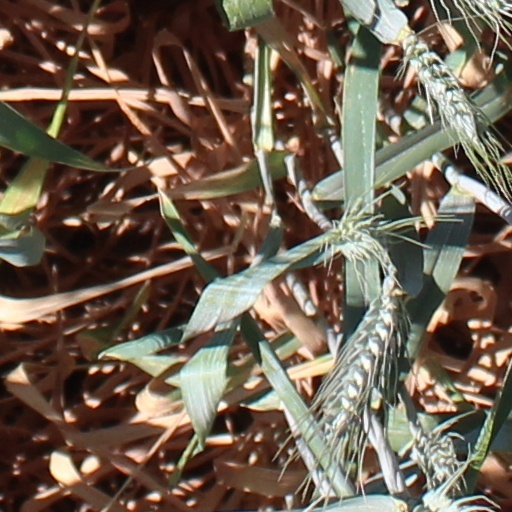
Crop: wheat